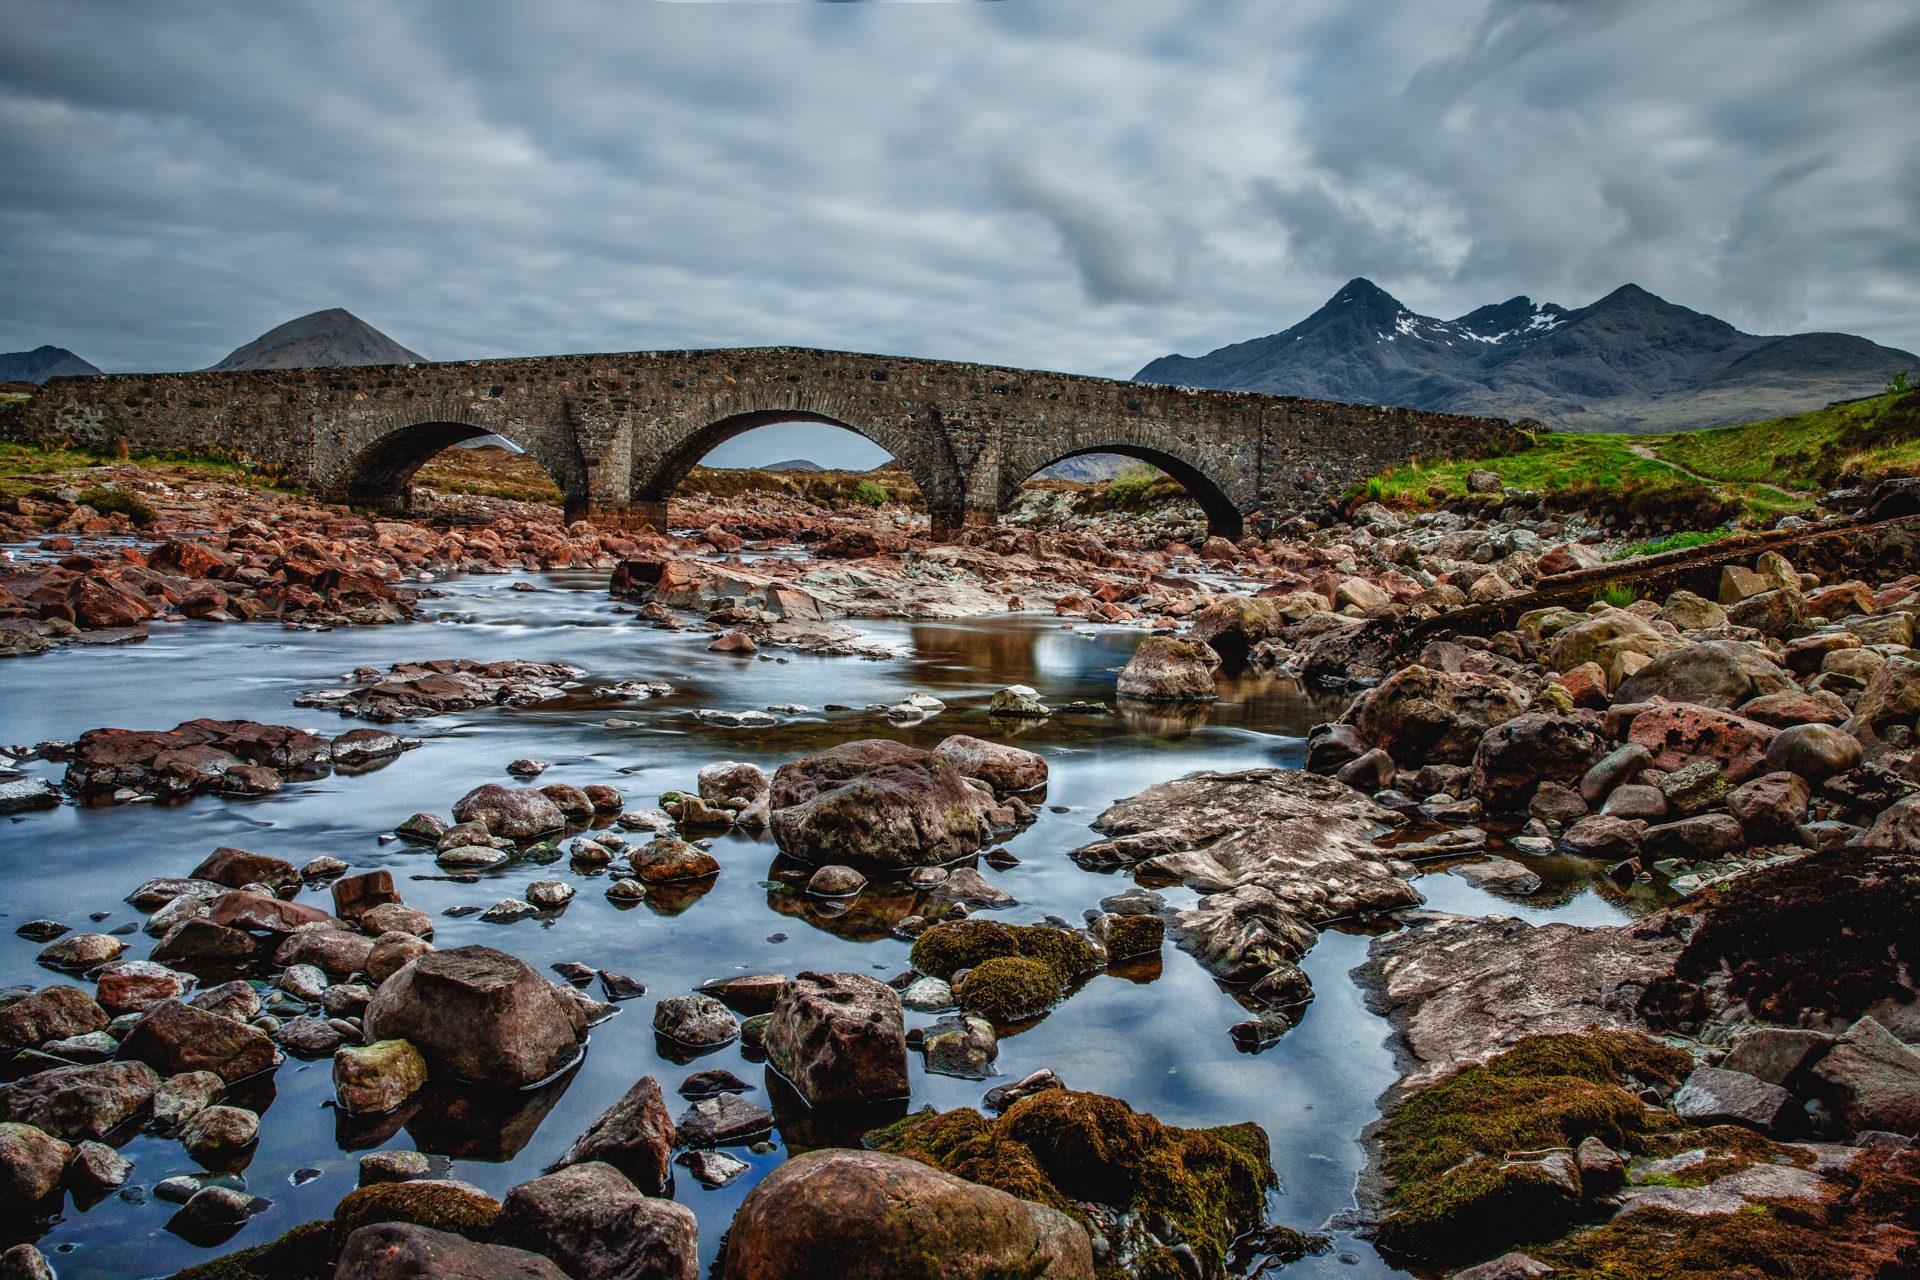
landscape, sea, coast, water, rock, wilderness, mountain, snow, winter, sky, bridge, river, valley, stream, autumn, blue, season, stones, clouds, scotland, bach, waters, masonry, mirroring, aerial photography